Concert residency

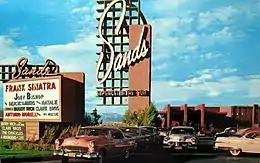
The Sands Hotel and Casino (1959), where Frank Sinatra was its headlining resident performer

Liberace's 1944 debut was followed by Frank Sinatra with the Rat Pack, as well as Elvis Presley. In April 1956, Presley began a two-week concert residency at the New Frontier Hotel and Casino, following the release of his self-titled debut album. His shows were poorly-received by the conservative, middle-aged hotel guests—"like a jug of corn liquor at a champagne party," wrote a critic for "Newsweek". Nevertheless, between 1969 and 1976, Presley would perform 837 consecutive sold-out shows at the (formerly) Hilton Las Vegas, which has since been renamed the Westgate Las Vegas Resort & Casino.